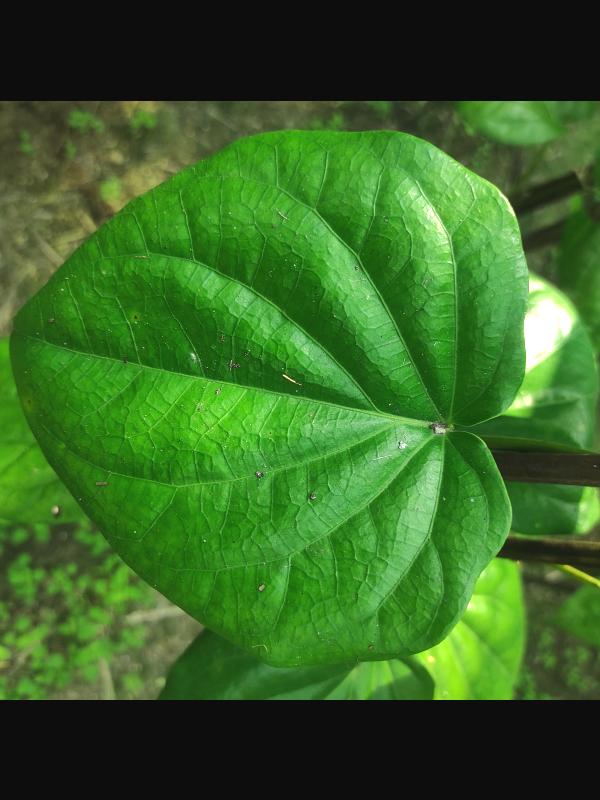
Label: Healthy_Leaf